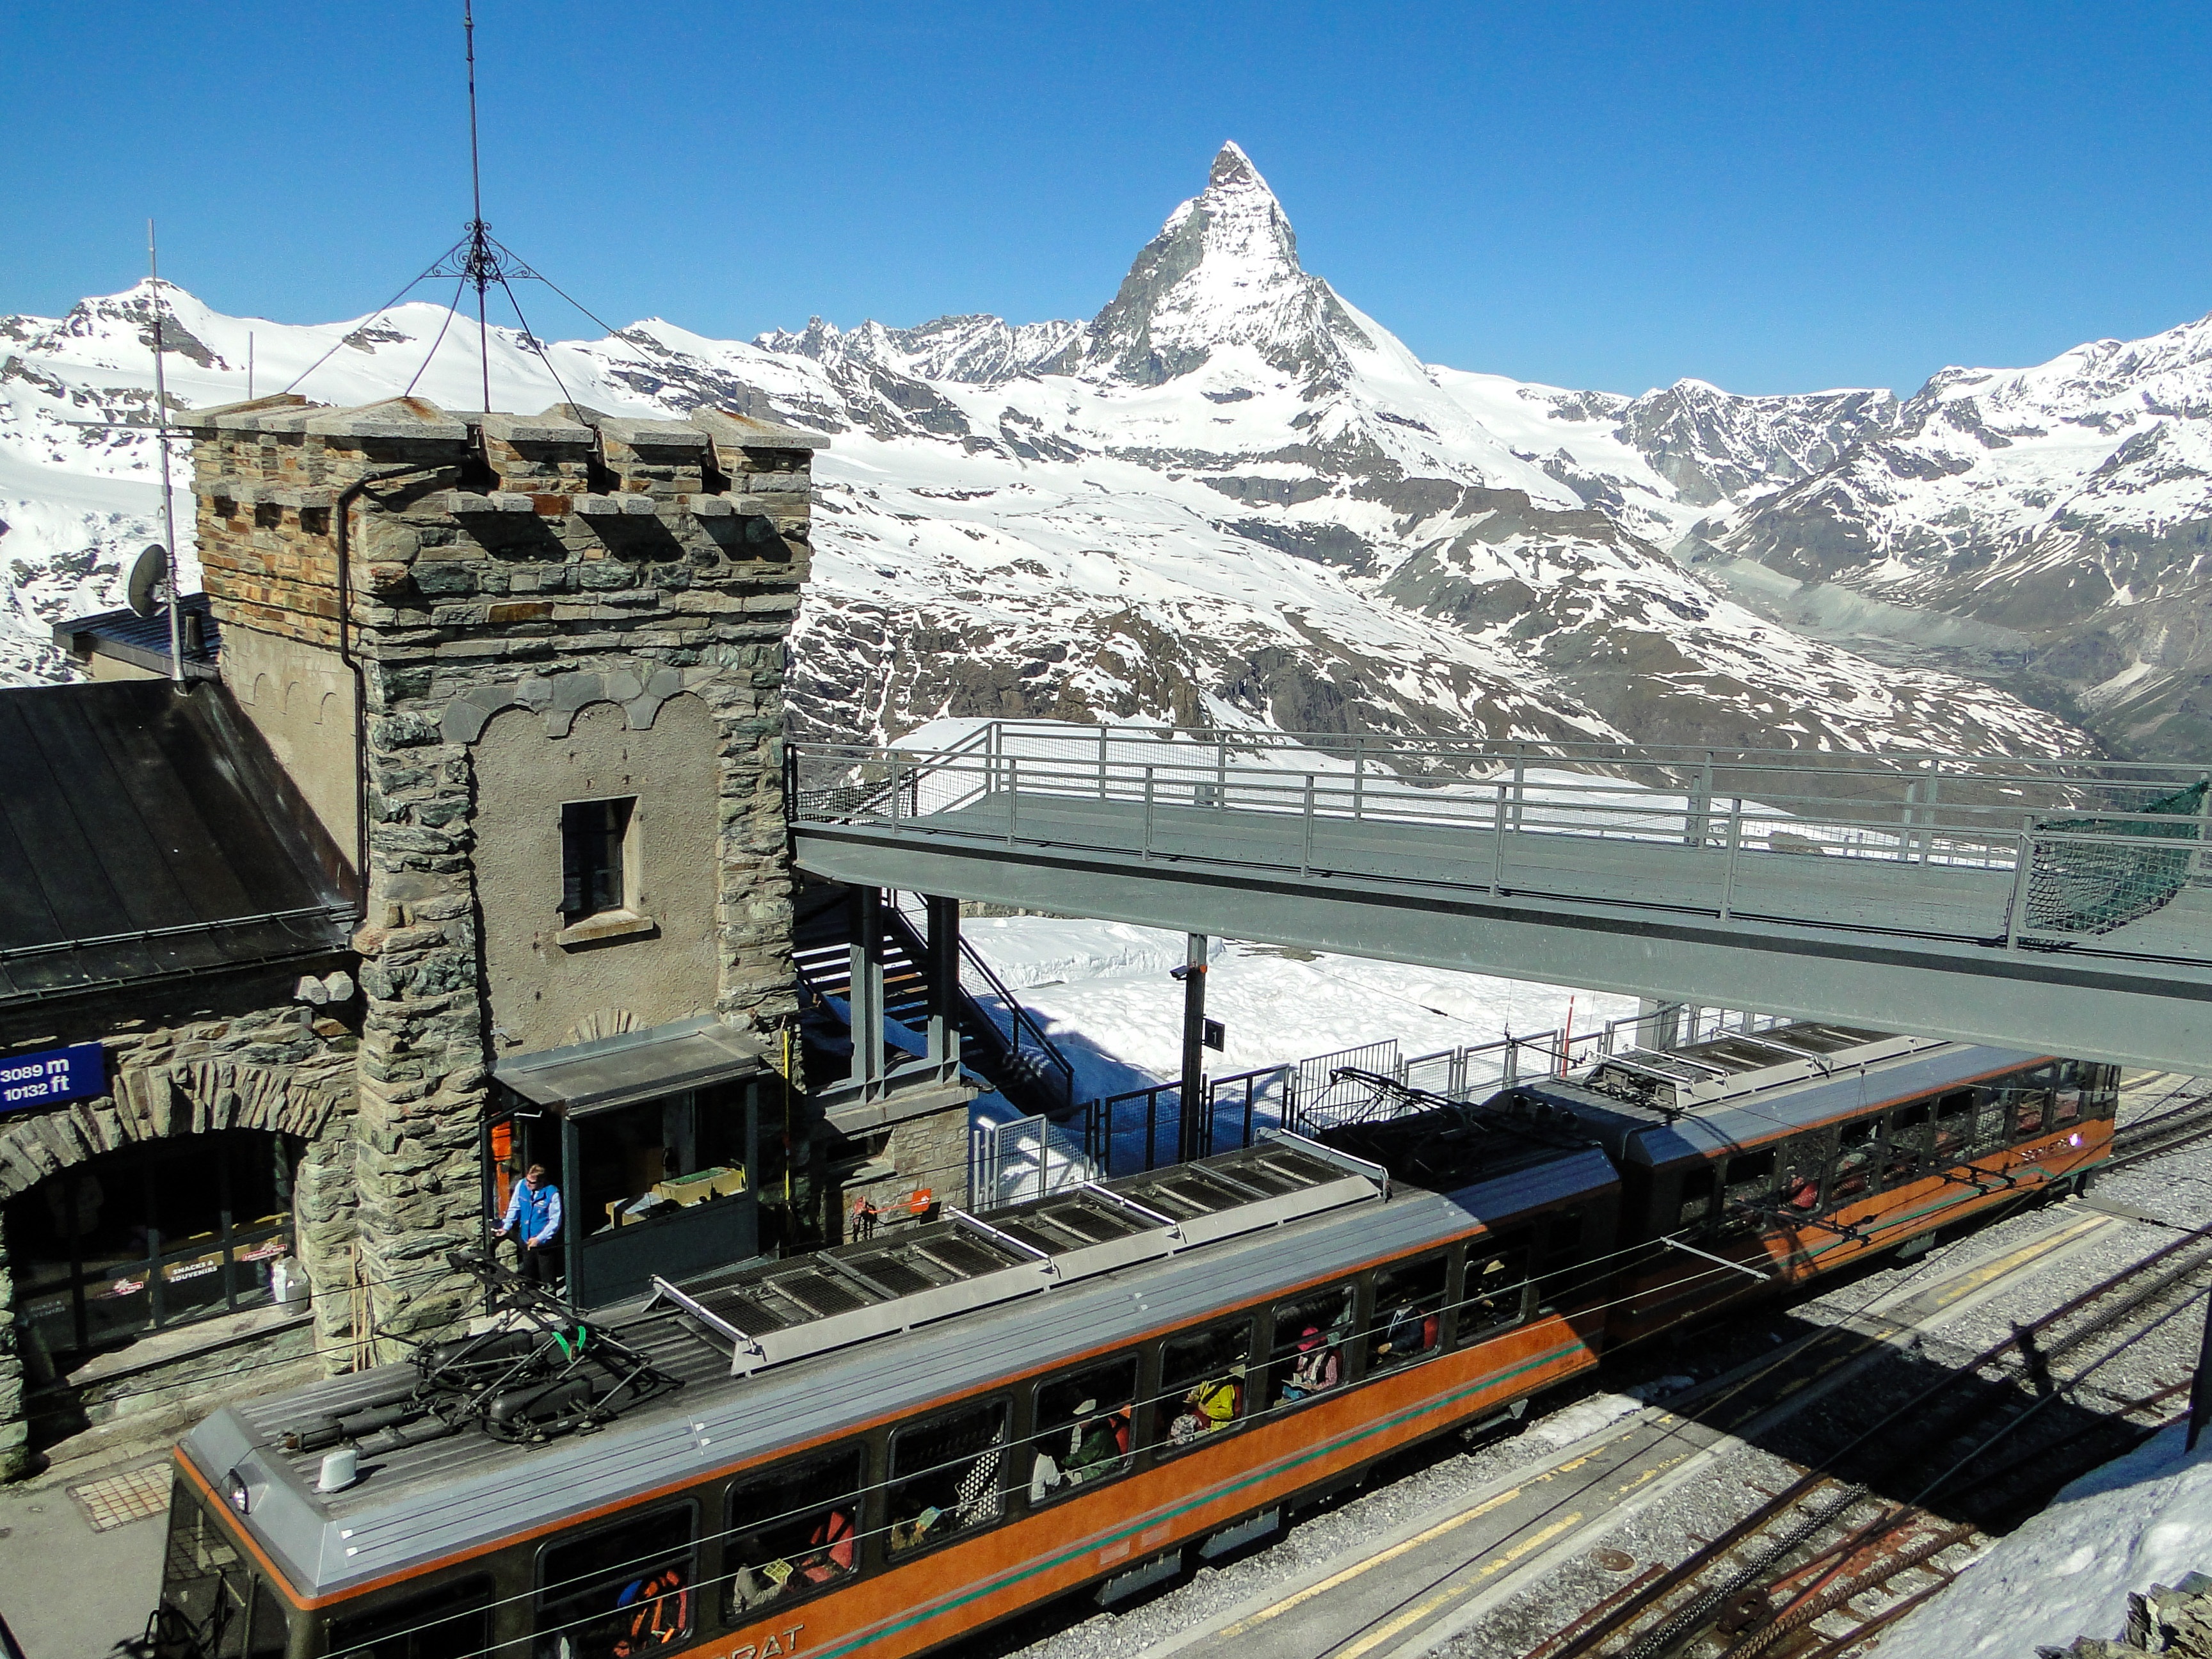
snow, train, mountain range, transport, vehicle, landmark, alpine, tourism, public transport, mountains, switzerland, zermatt, gornergrat, matterhorn, rolling stock